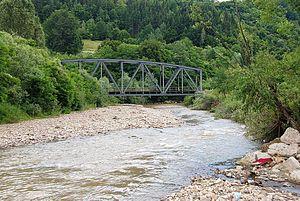
La rivière Sălăuța est une rivière ayant sa source en Transylvanie au nord-ouest de la Roumanie et se jetant dans la rivière Someș.